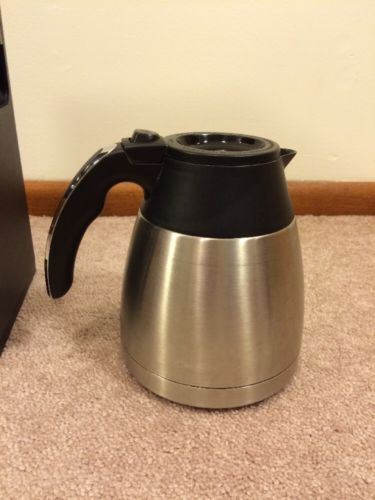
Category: coffee maker